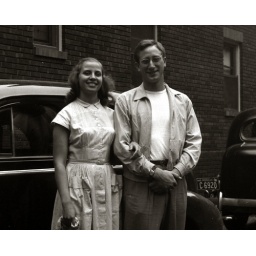
The car with March 51 license plate is ahead in the driveway